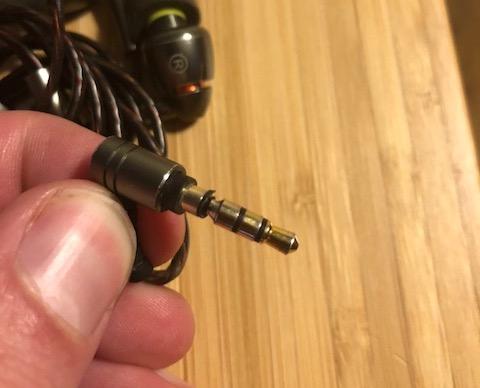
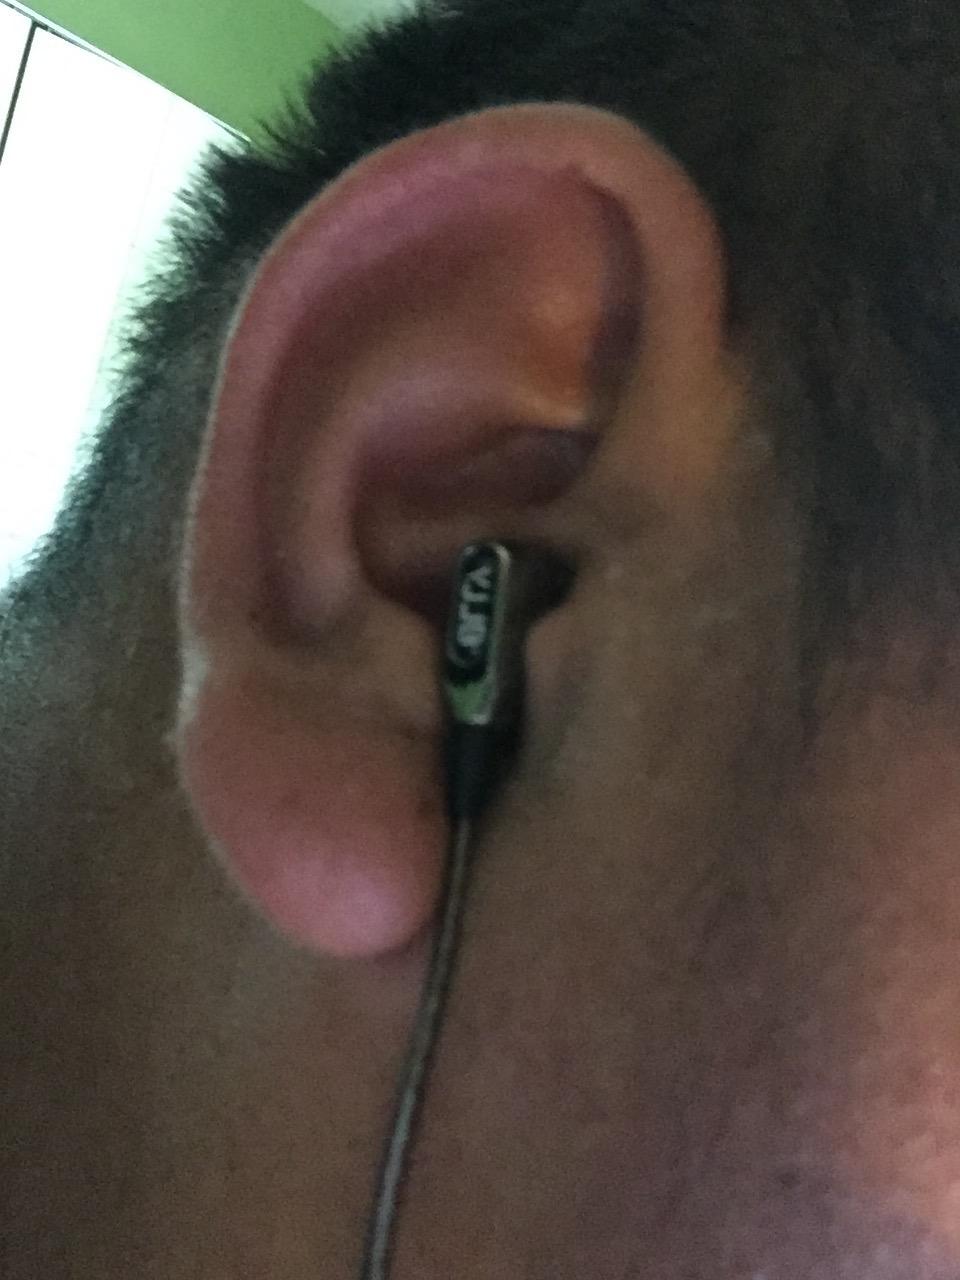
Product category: headphones
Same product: no